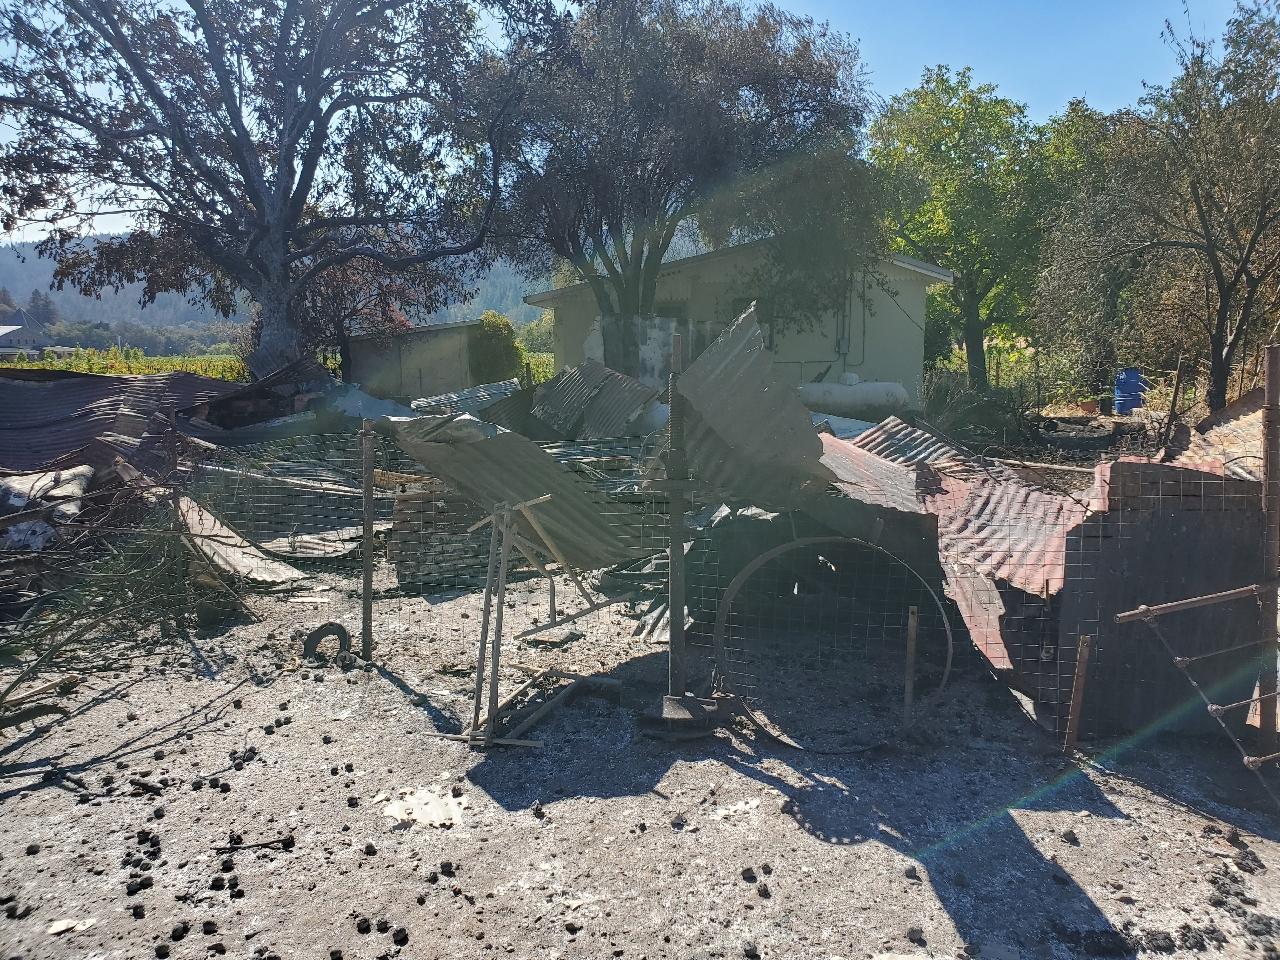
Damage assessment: destroyed